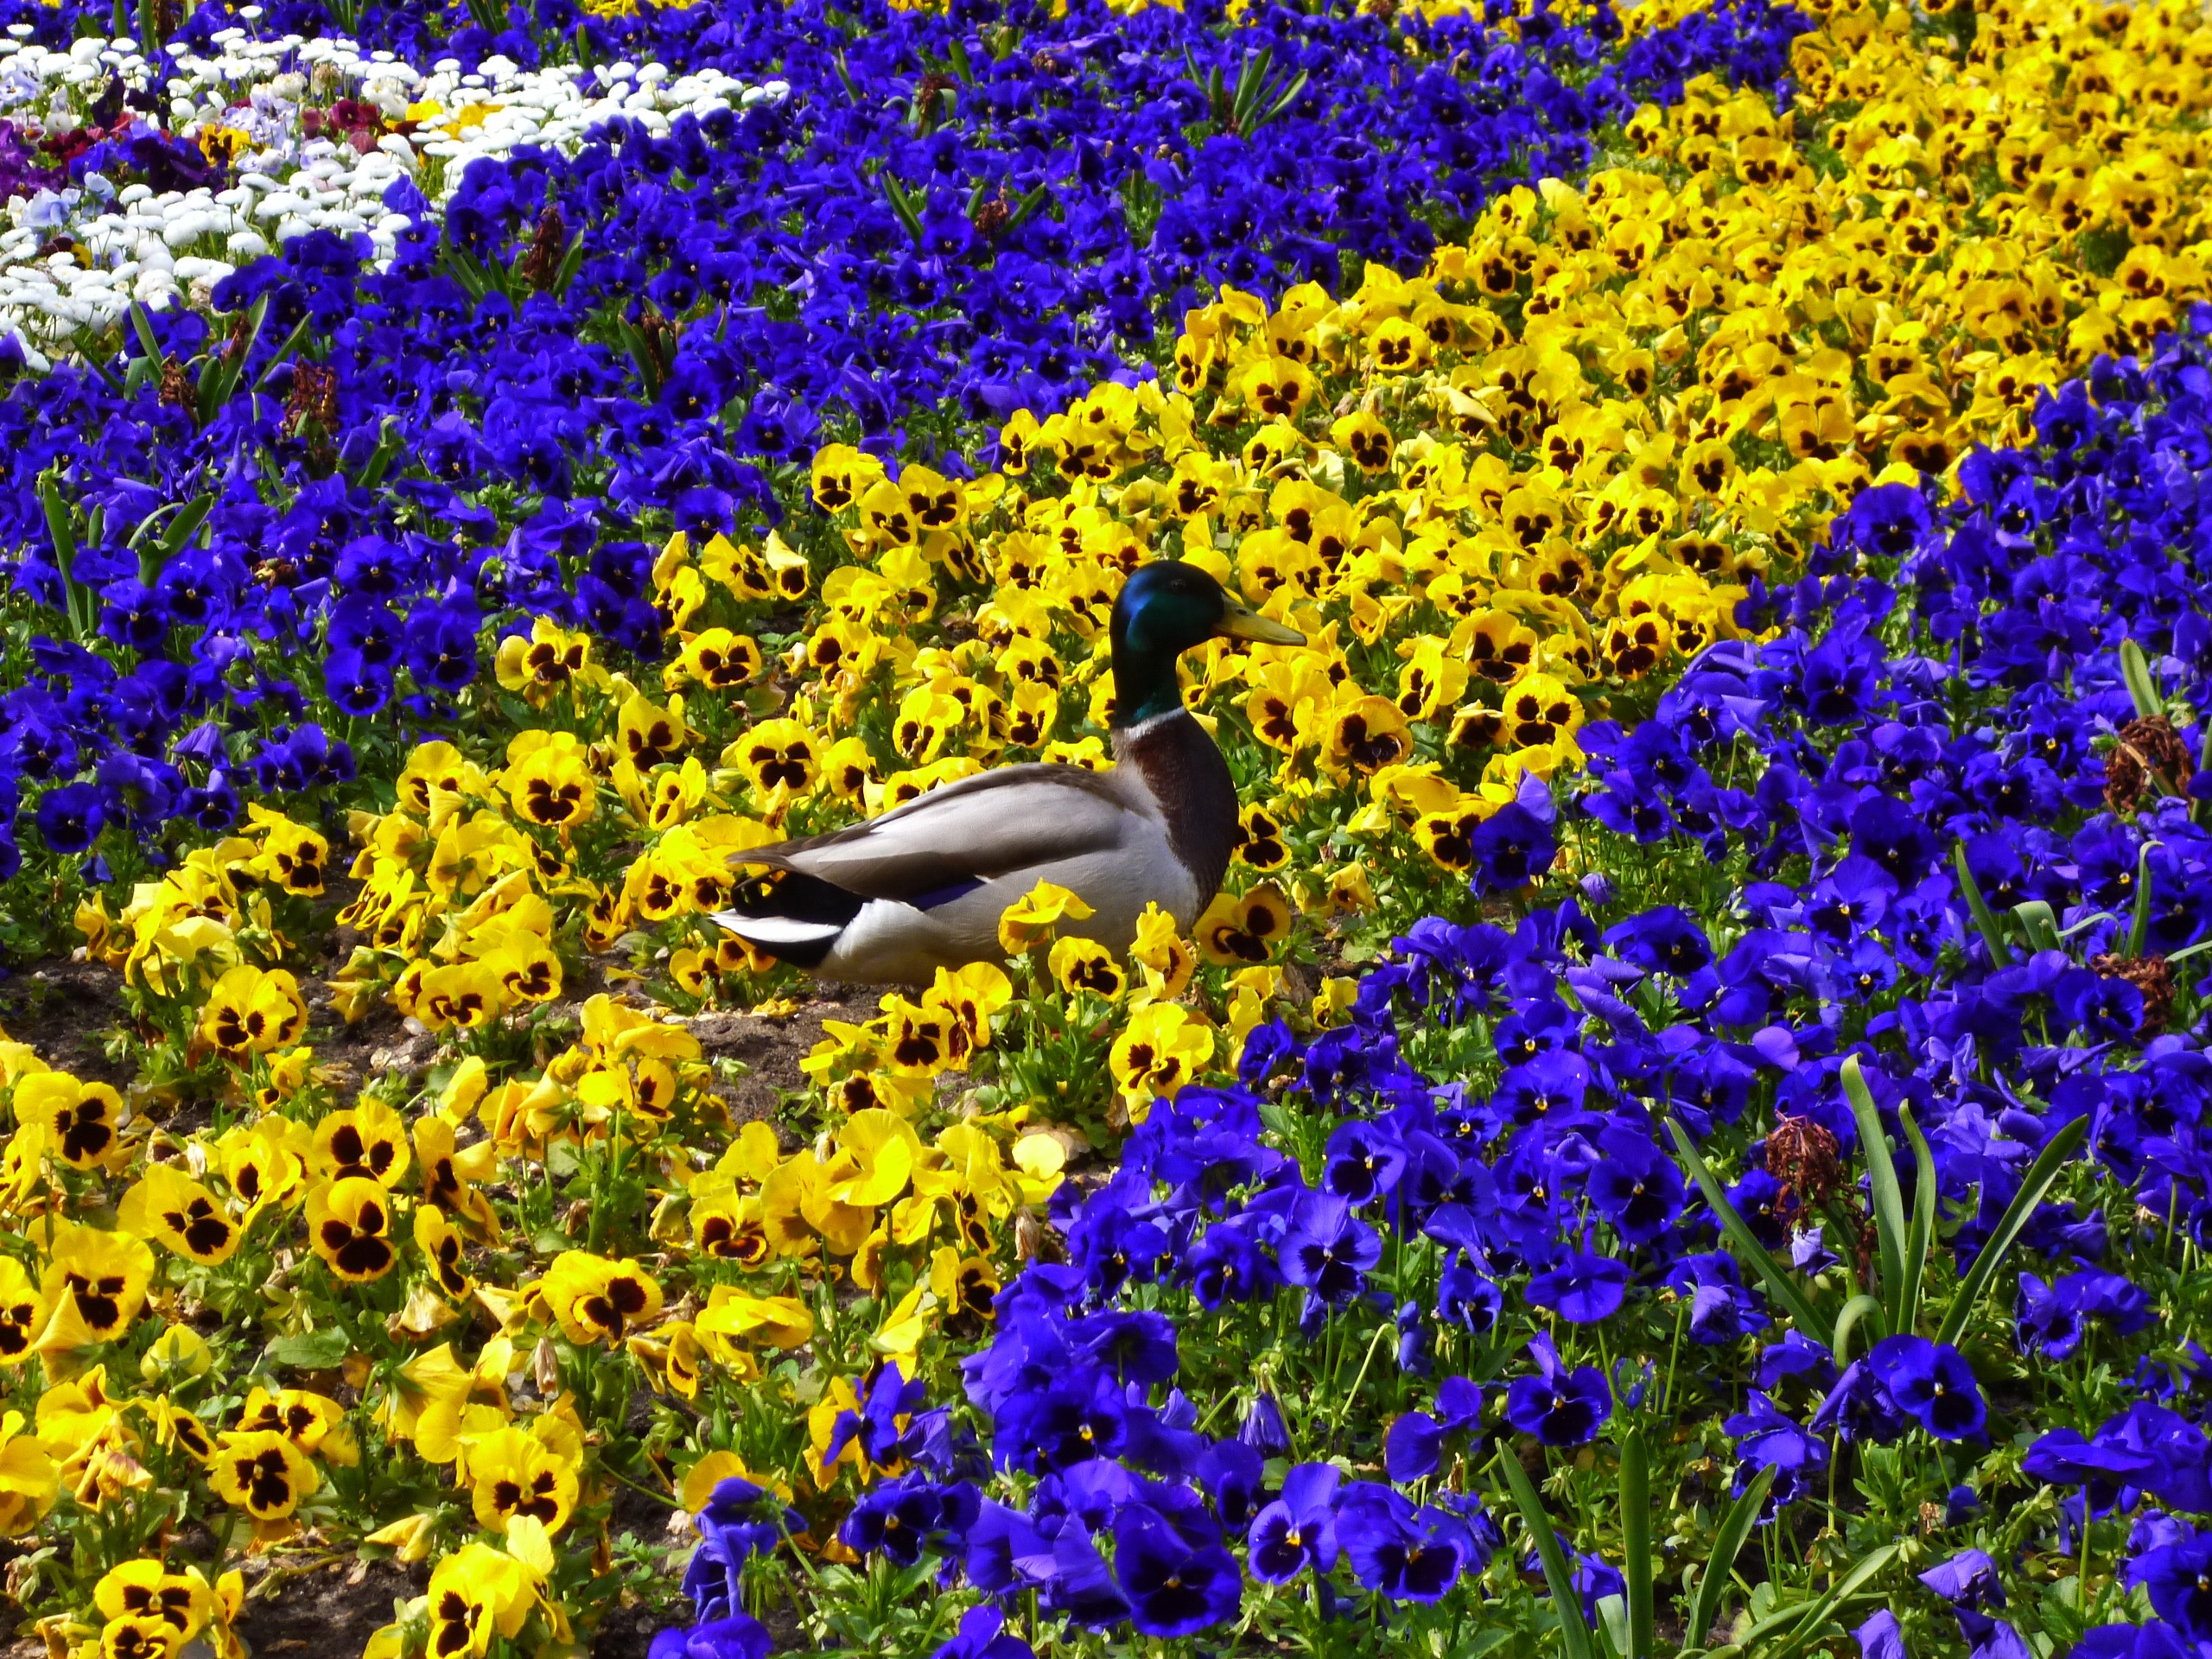
plant, meadow, flower, run, spring, flora, wildflower, flower bed, duck, shrub, bluebonnet, lupin, pansy, flowering plant, land plant, violet family, english lavender